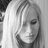
Emotion: sad